Kōtoku Shūsui

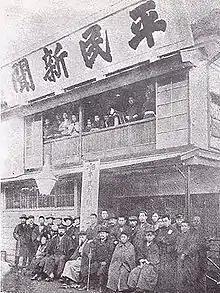
A photograph of the Heimin-sha ("Commoners' Society"), who published the "Heimin Shinbun" newspaper

In 1903, "Yorozu Chōhō" came out in support of war with Russia, as its editor decided to support the upcoming Russo-Japanese War. In protest against this decision, in October 1903 Kōtoku was one of a number of journalists who resigned to found the Heimin-sha group, alongside its associated anti-war "Heimin Shinbun" newspaper, which started publication in November.